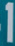
Number: 1